Marcelo in the Real World

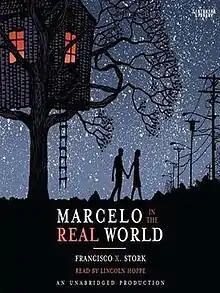

Marcelo in the Real World is a young adult novel by Francisco Stork. Published in 2009, this award-winning book tells the story of a summer in the life of 17-year-old Marcelo Sandoval, a boy with Asperger-like characteristics.